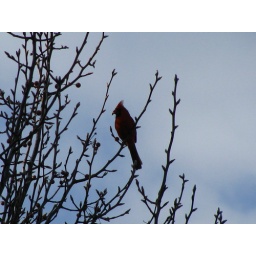
cardinal in the bare bradford pear tree